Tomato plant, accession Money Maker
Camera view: tilt-top (135 deg); turntable rotation: 210 degrees
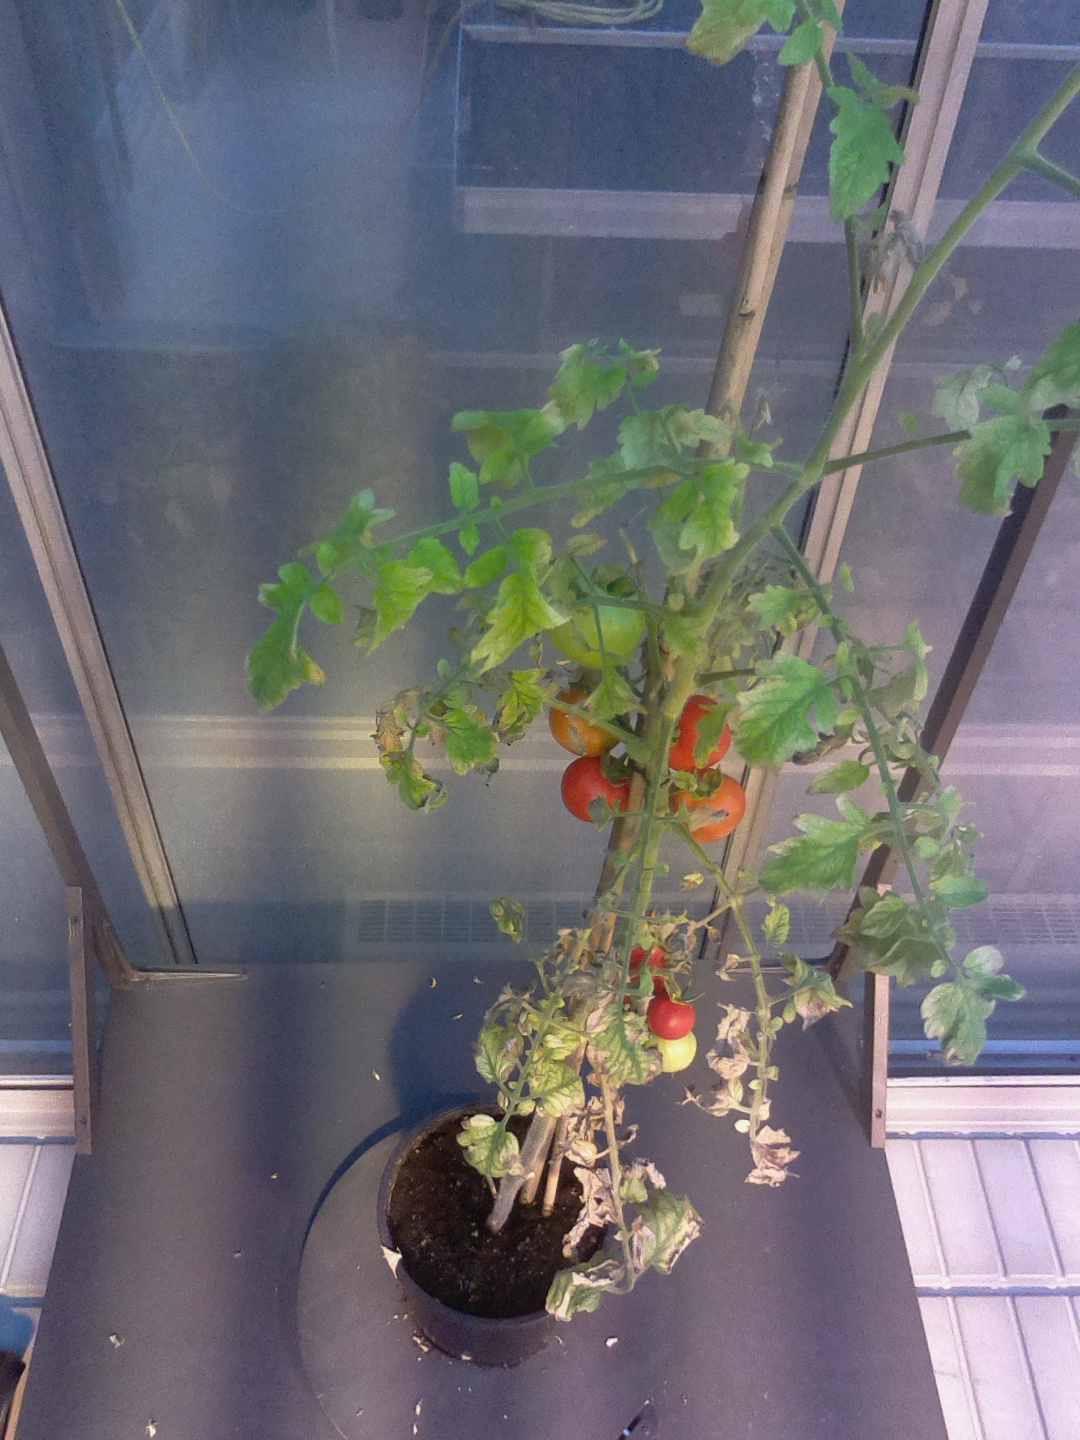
BBCH growth stage 89: 90%-100% of fruits show typical fully ripe color